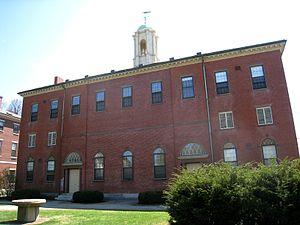
Phillips Academy est un lycée et une école préparatoire renommée située à Andover à environ 40 km au nord de Boston, dans le Massachusetts. Elle accueille des élèves de 15 à 18 ans. Elle obtient un des meilleurs scores du pays à ce qui correspond au baccalauréat en France.